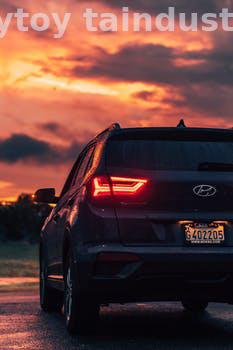
Label: Watermark